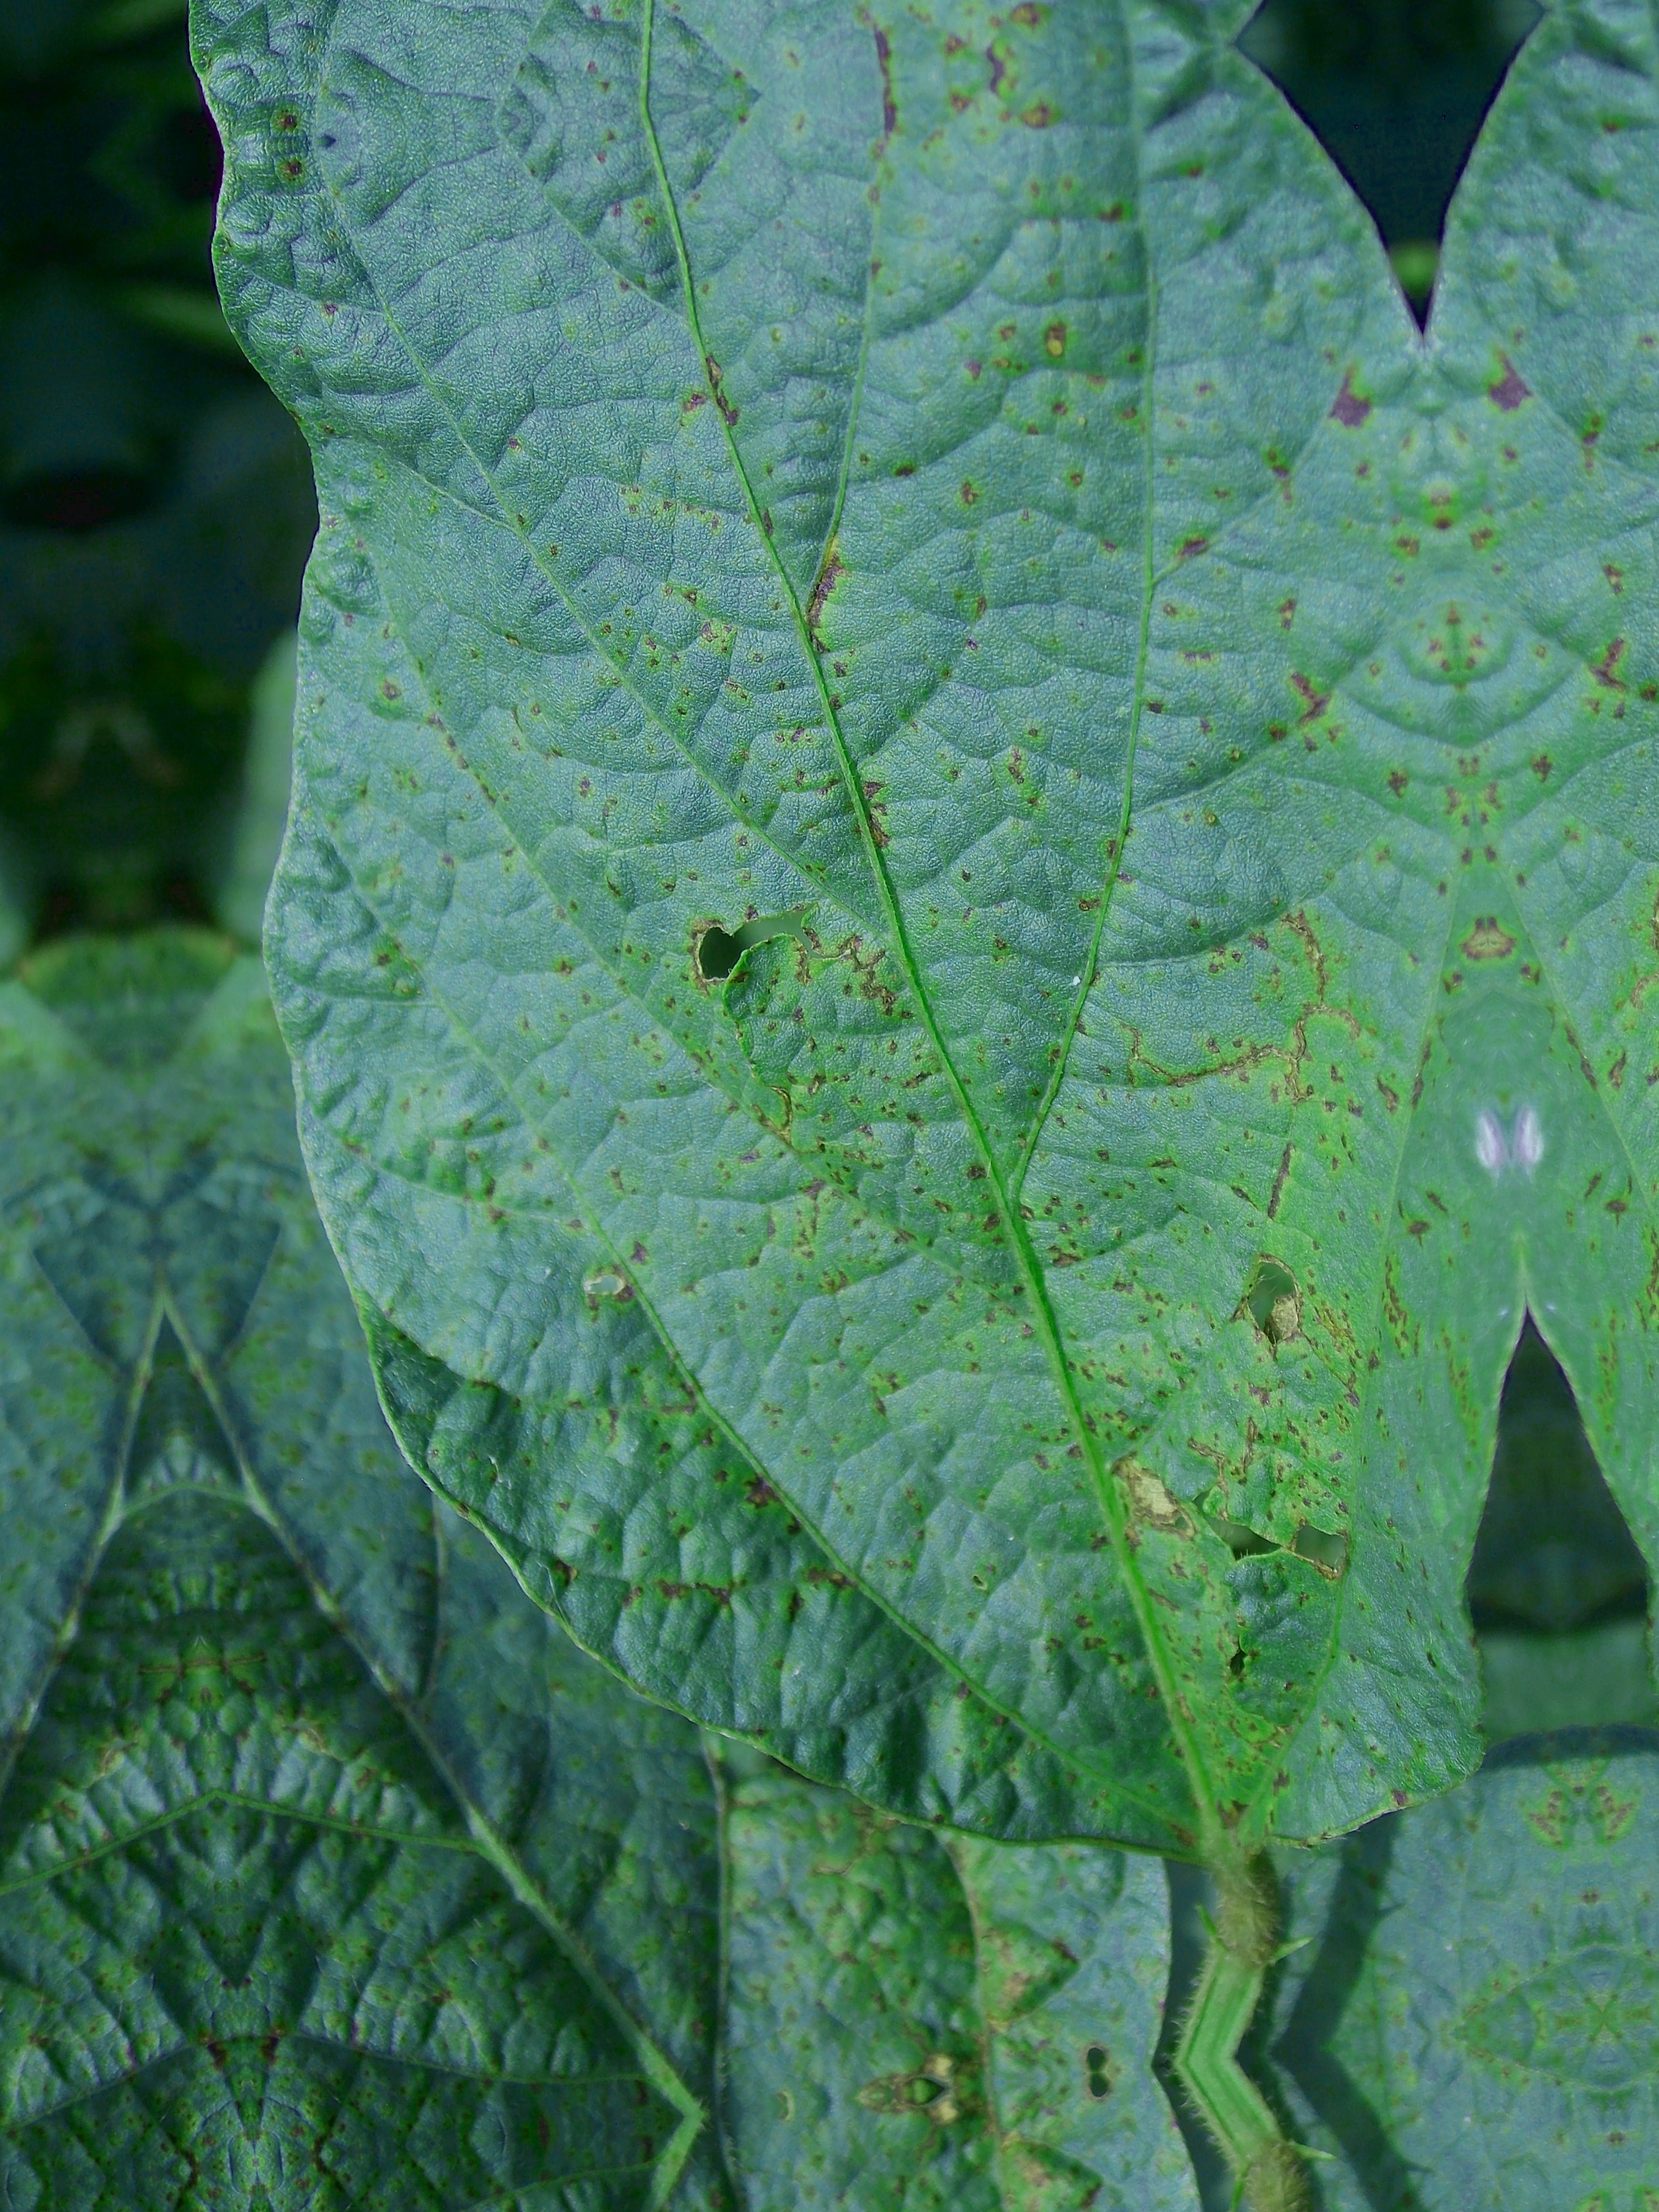
Label: Disease